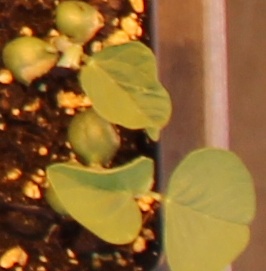
Label: Soybean